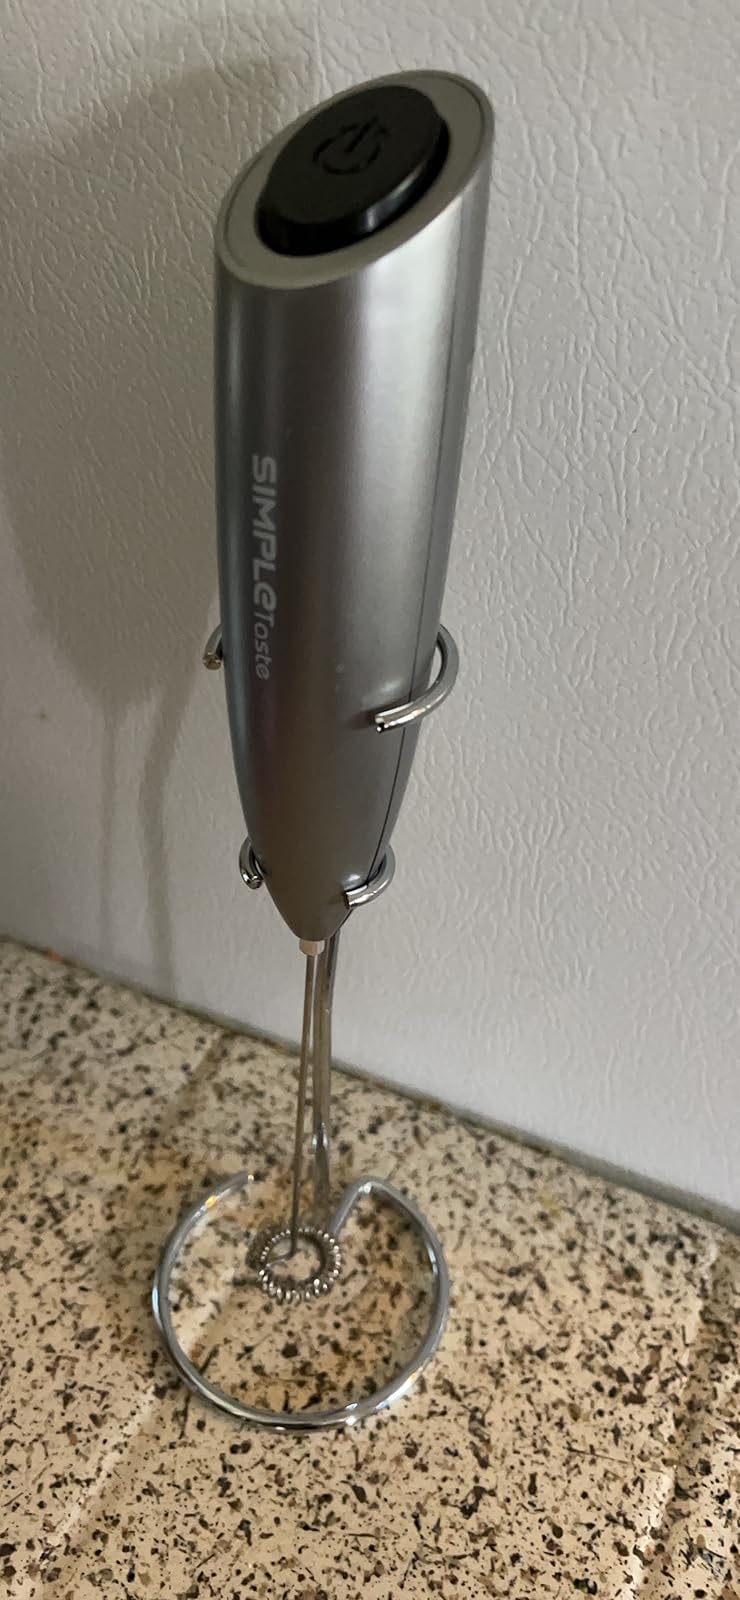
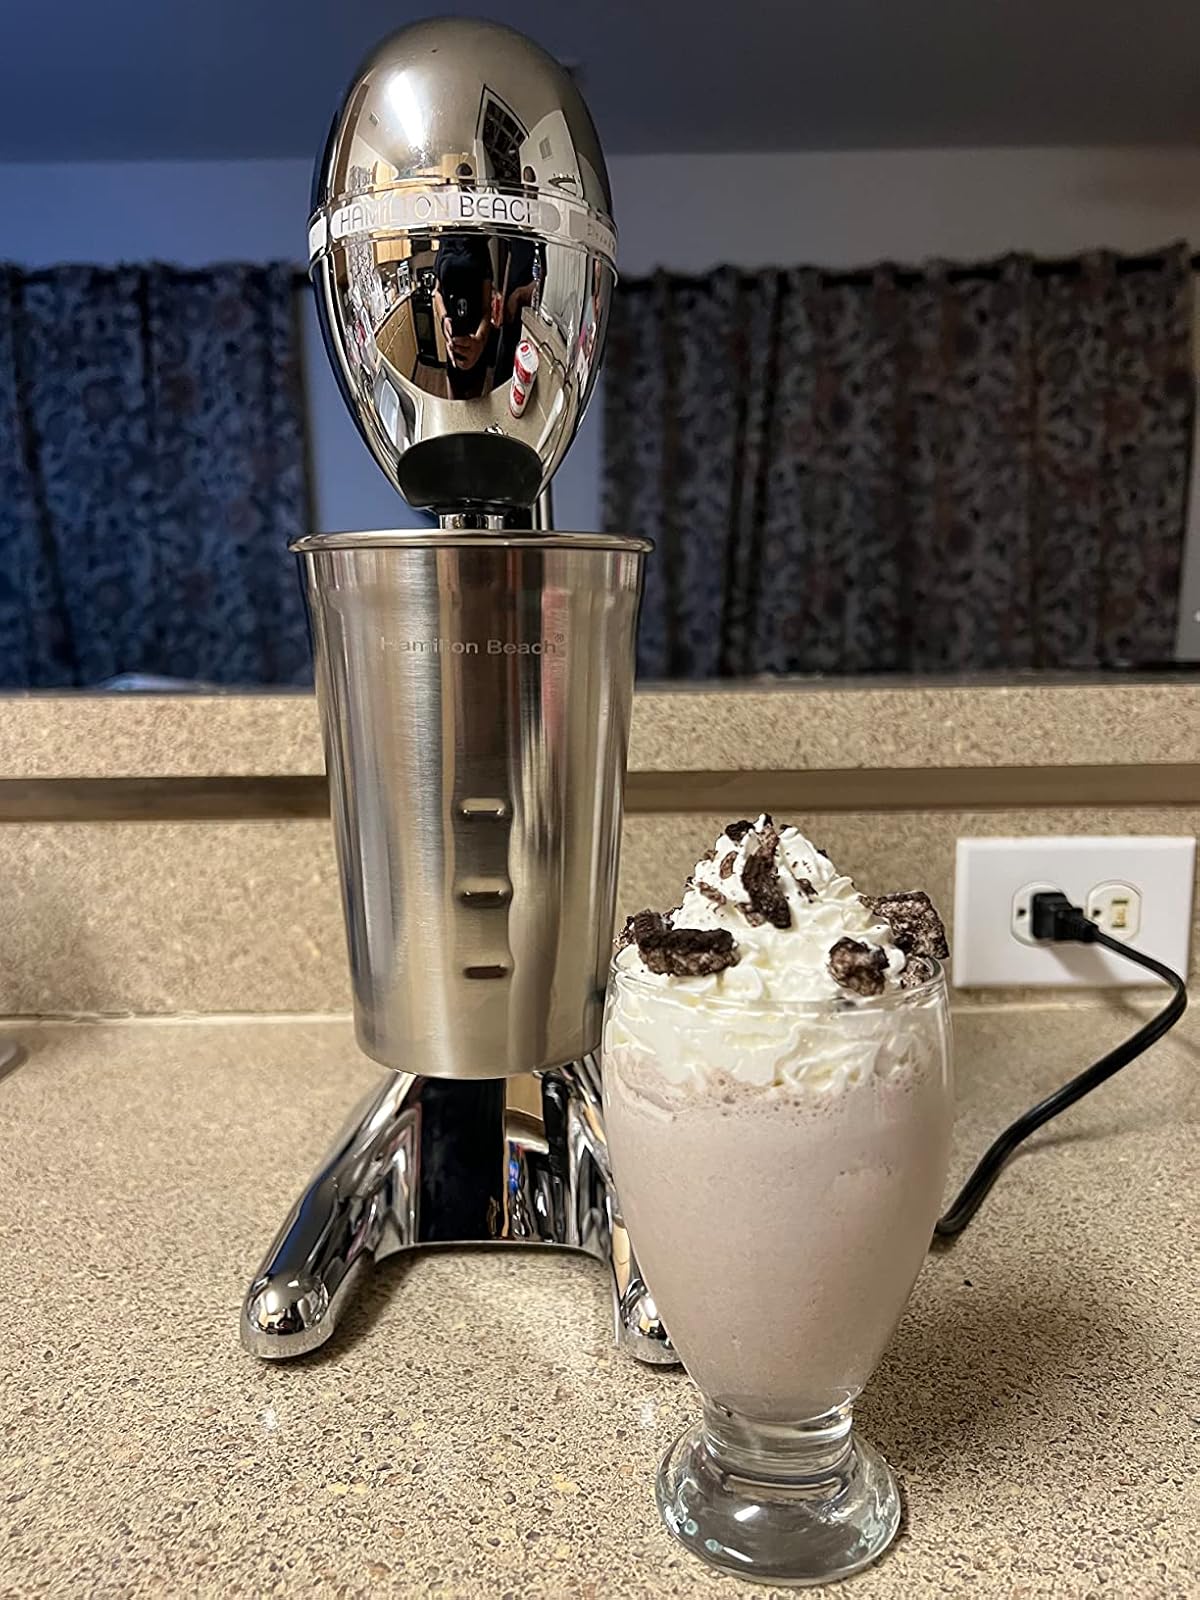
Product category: items_mixer
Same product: no